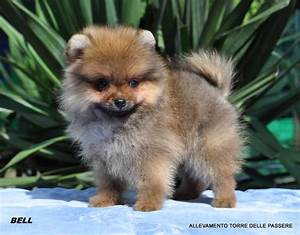
Label: dog